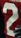
Number: 2